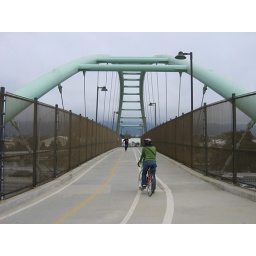
We rode over the bike bridge on the way back from the marina. Way easier than going over the overpass.